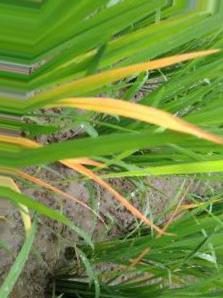
Nhãn: Tungro virus